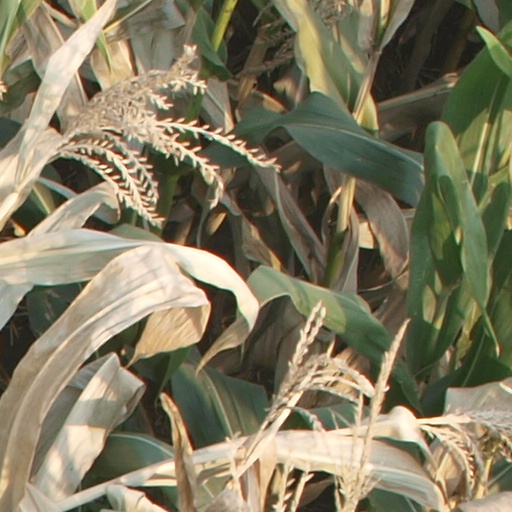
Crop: maize; corn